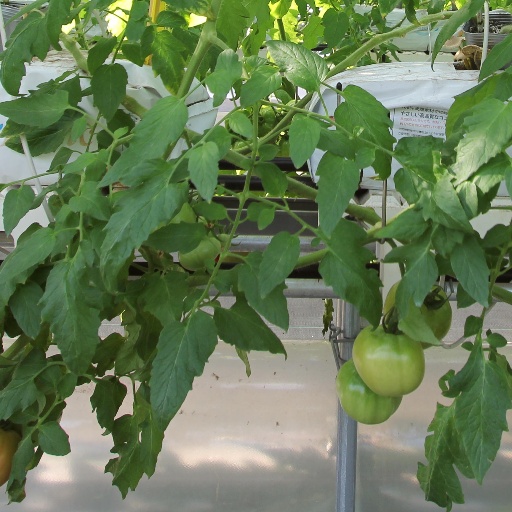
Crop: tomato